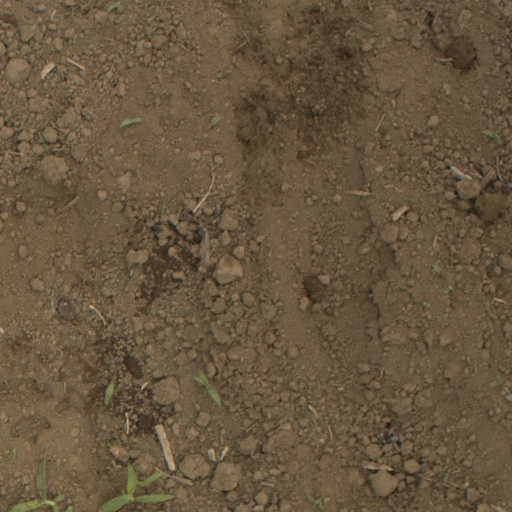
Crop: Jerusalem artichoke